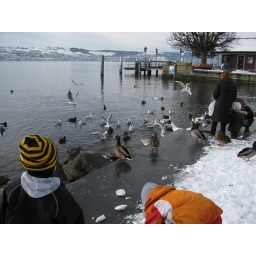
feeding the ducks at the lake near sue's house